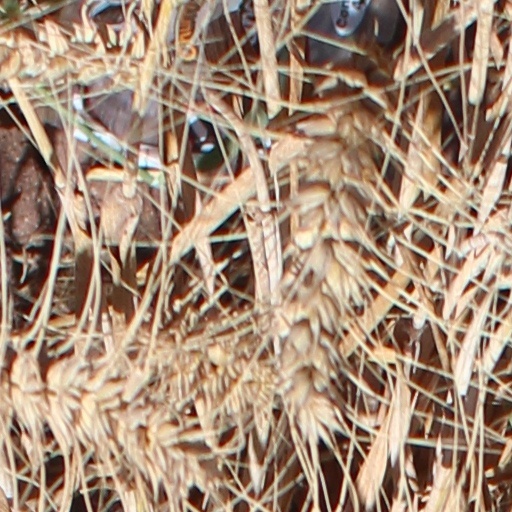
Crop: wheat